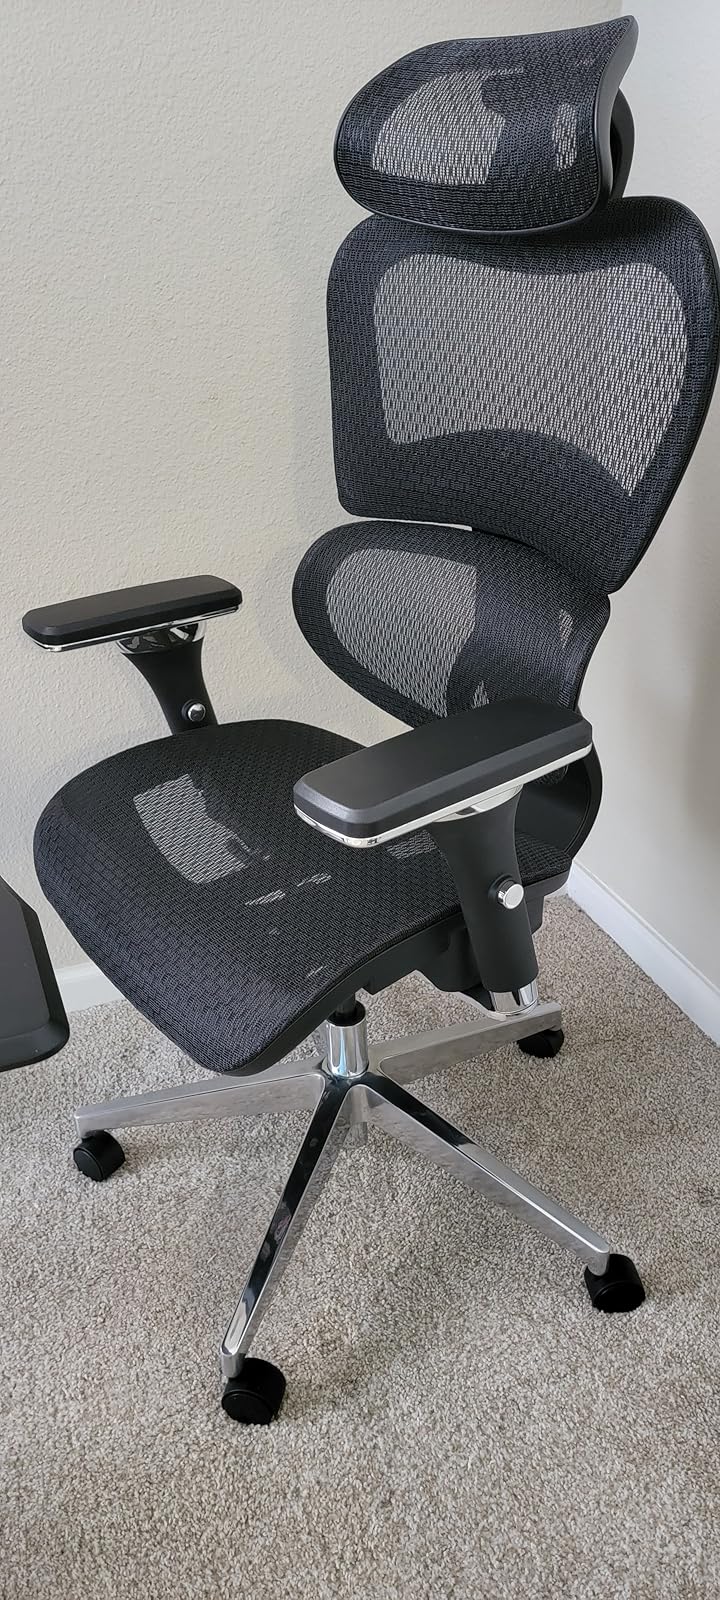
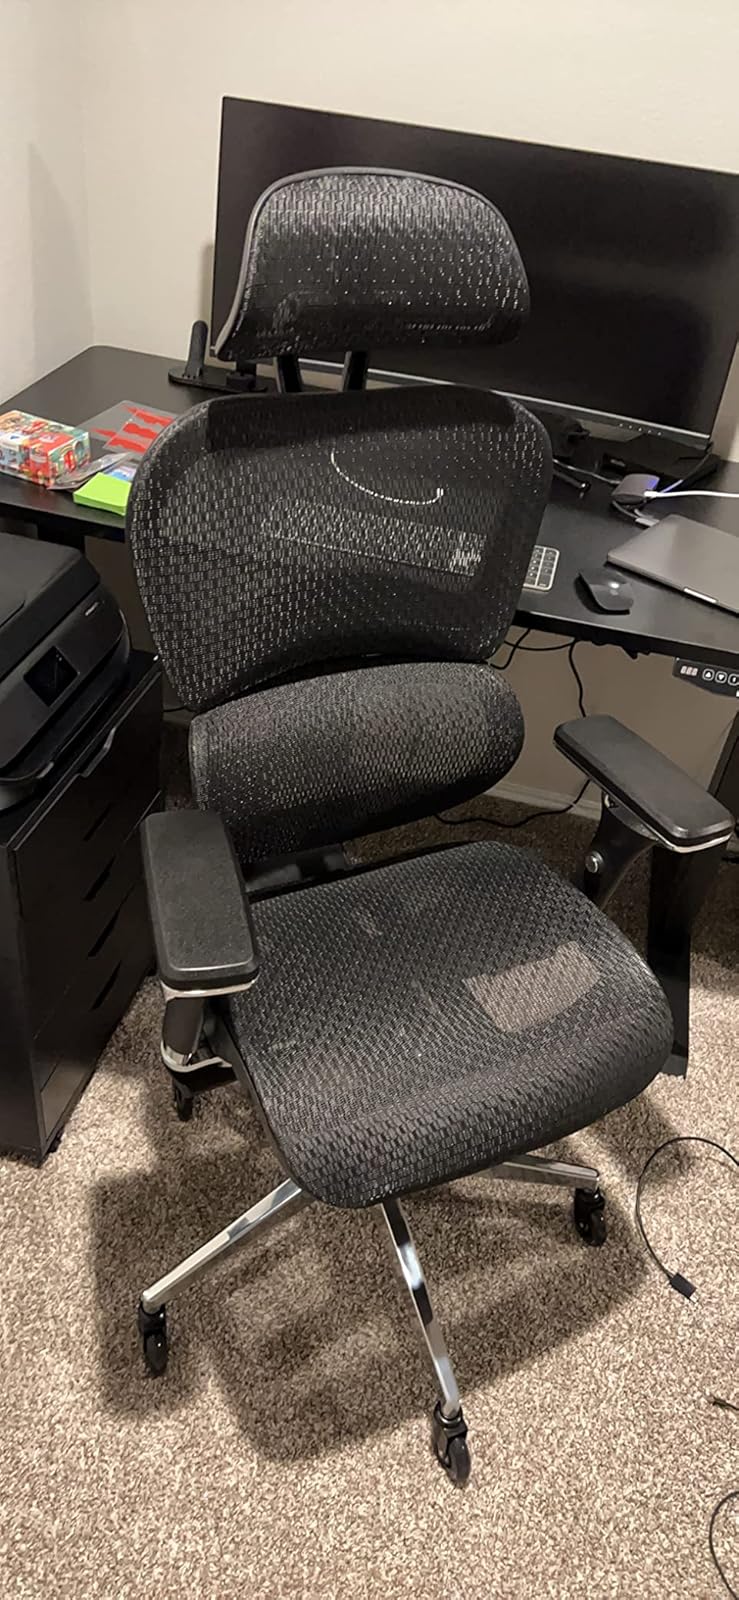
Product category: items_chair
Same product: yes